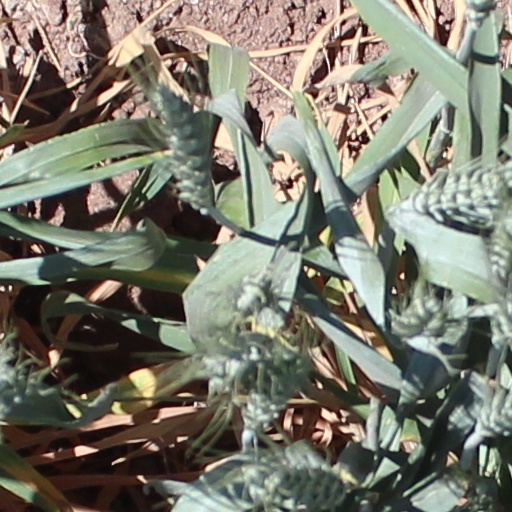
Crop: wheat